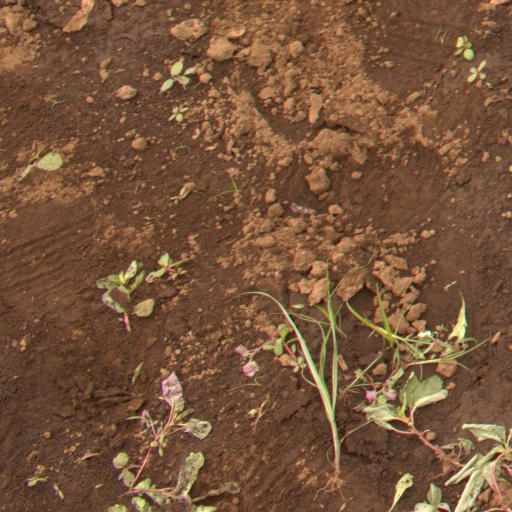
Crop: soybean